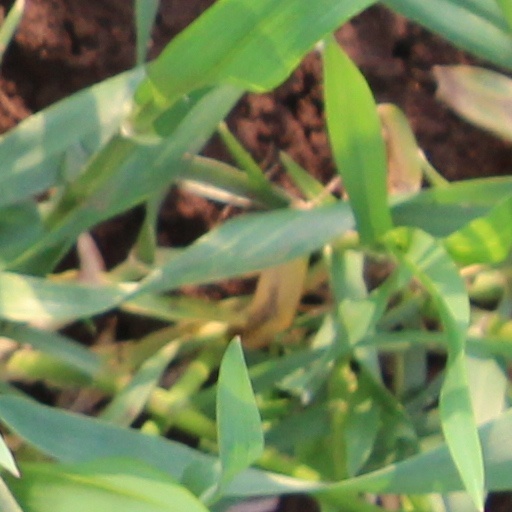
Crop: wheat